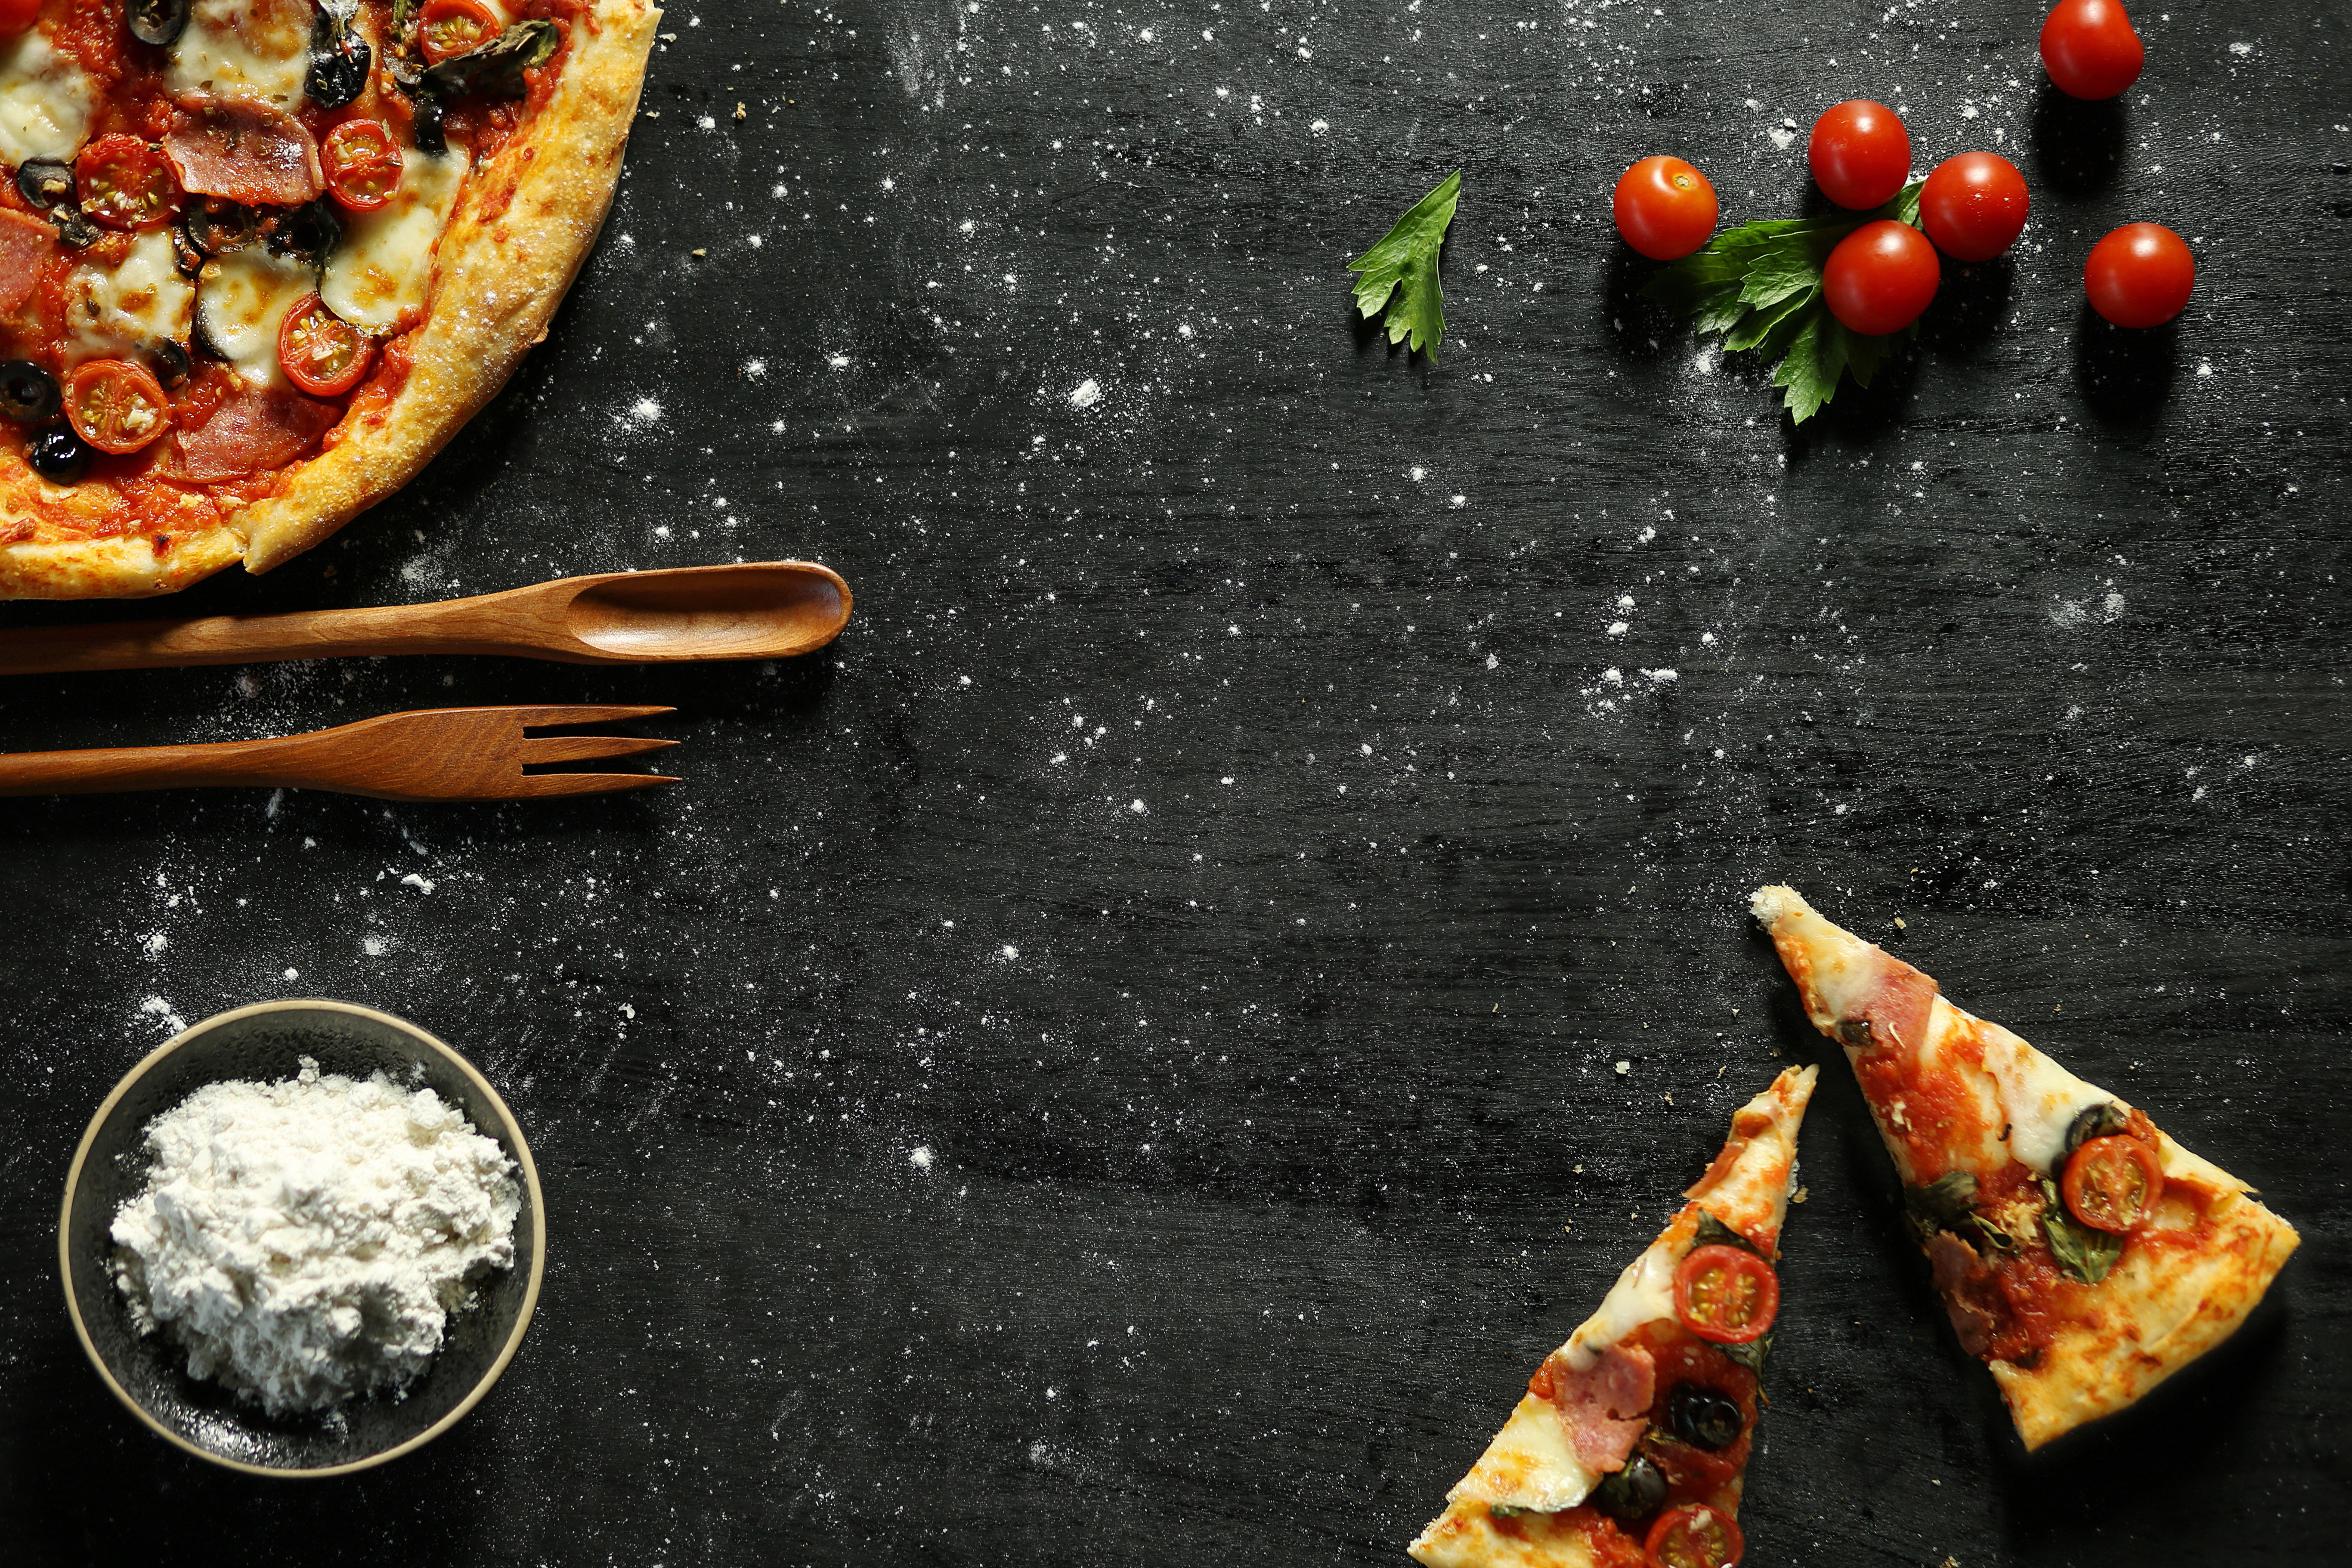
dish, food, cuisine, ingredient, flatbread, produce, italian food, recipe, finger food, pizza, appetizer, tomato, baked goods, Manakish, pizza cheese, Sun dried tomato, tarte flamb e, vegetable, bruschetta, quesadilla